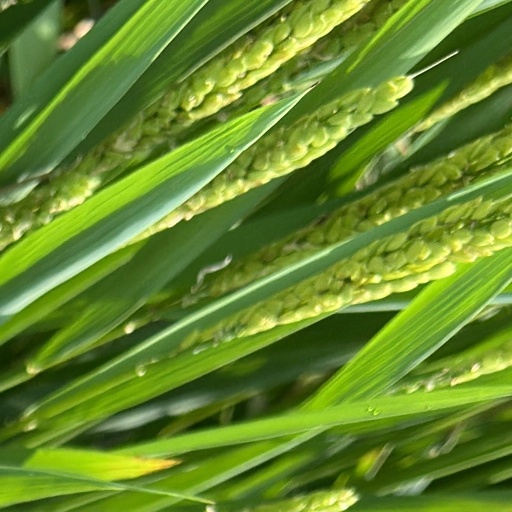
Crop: rice